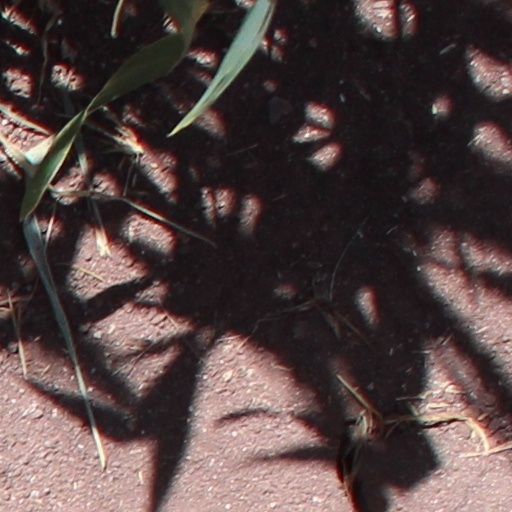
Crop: wheat